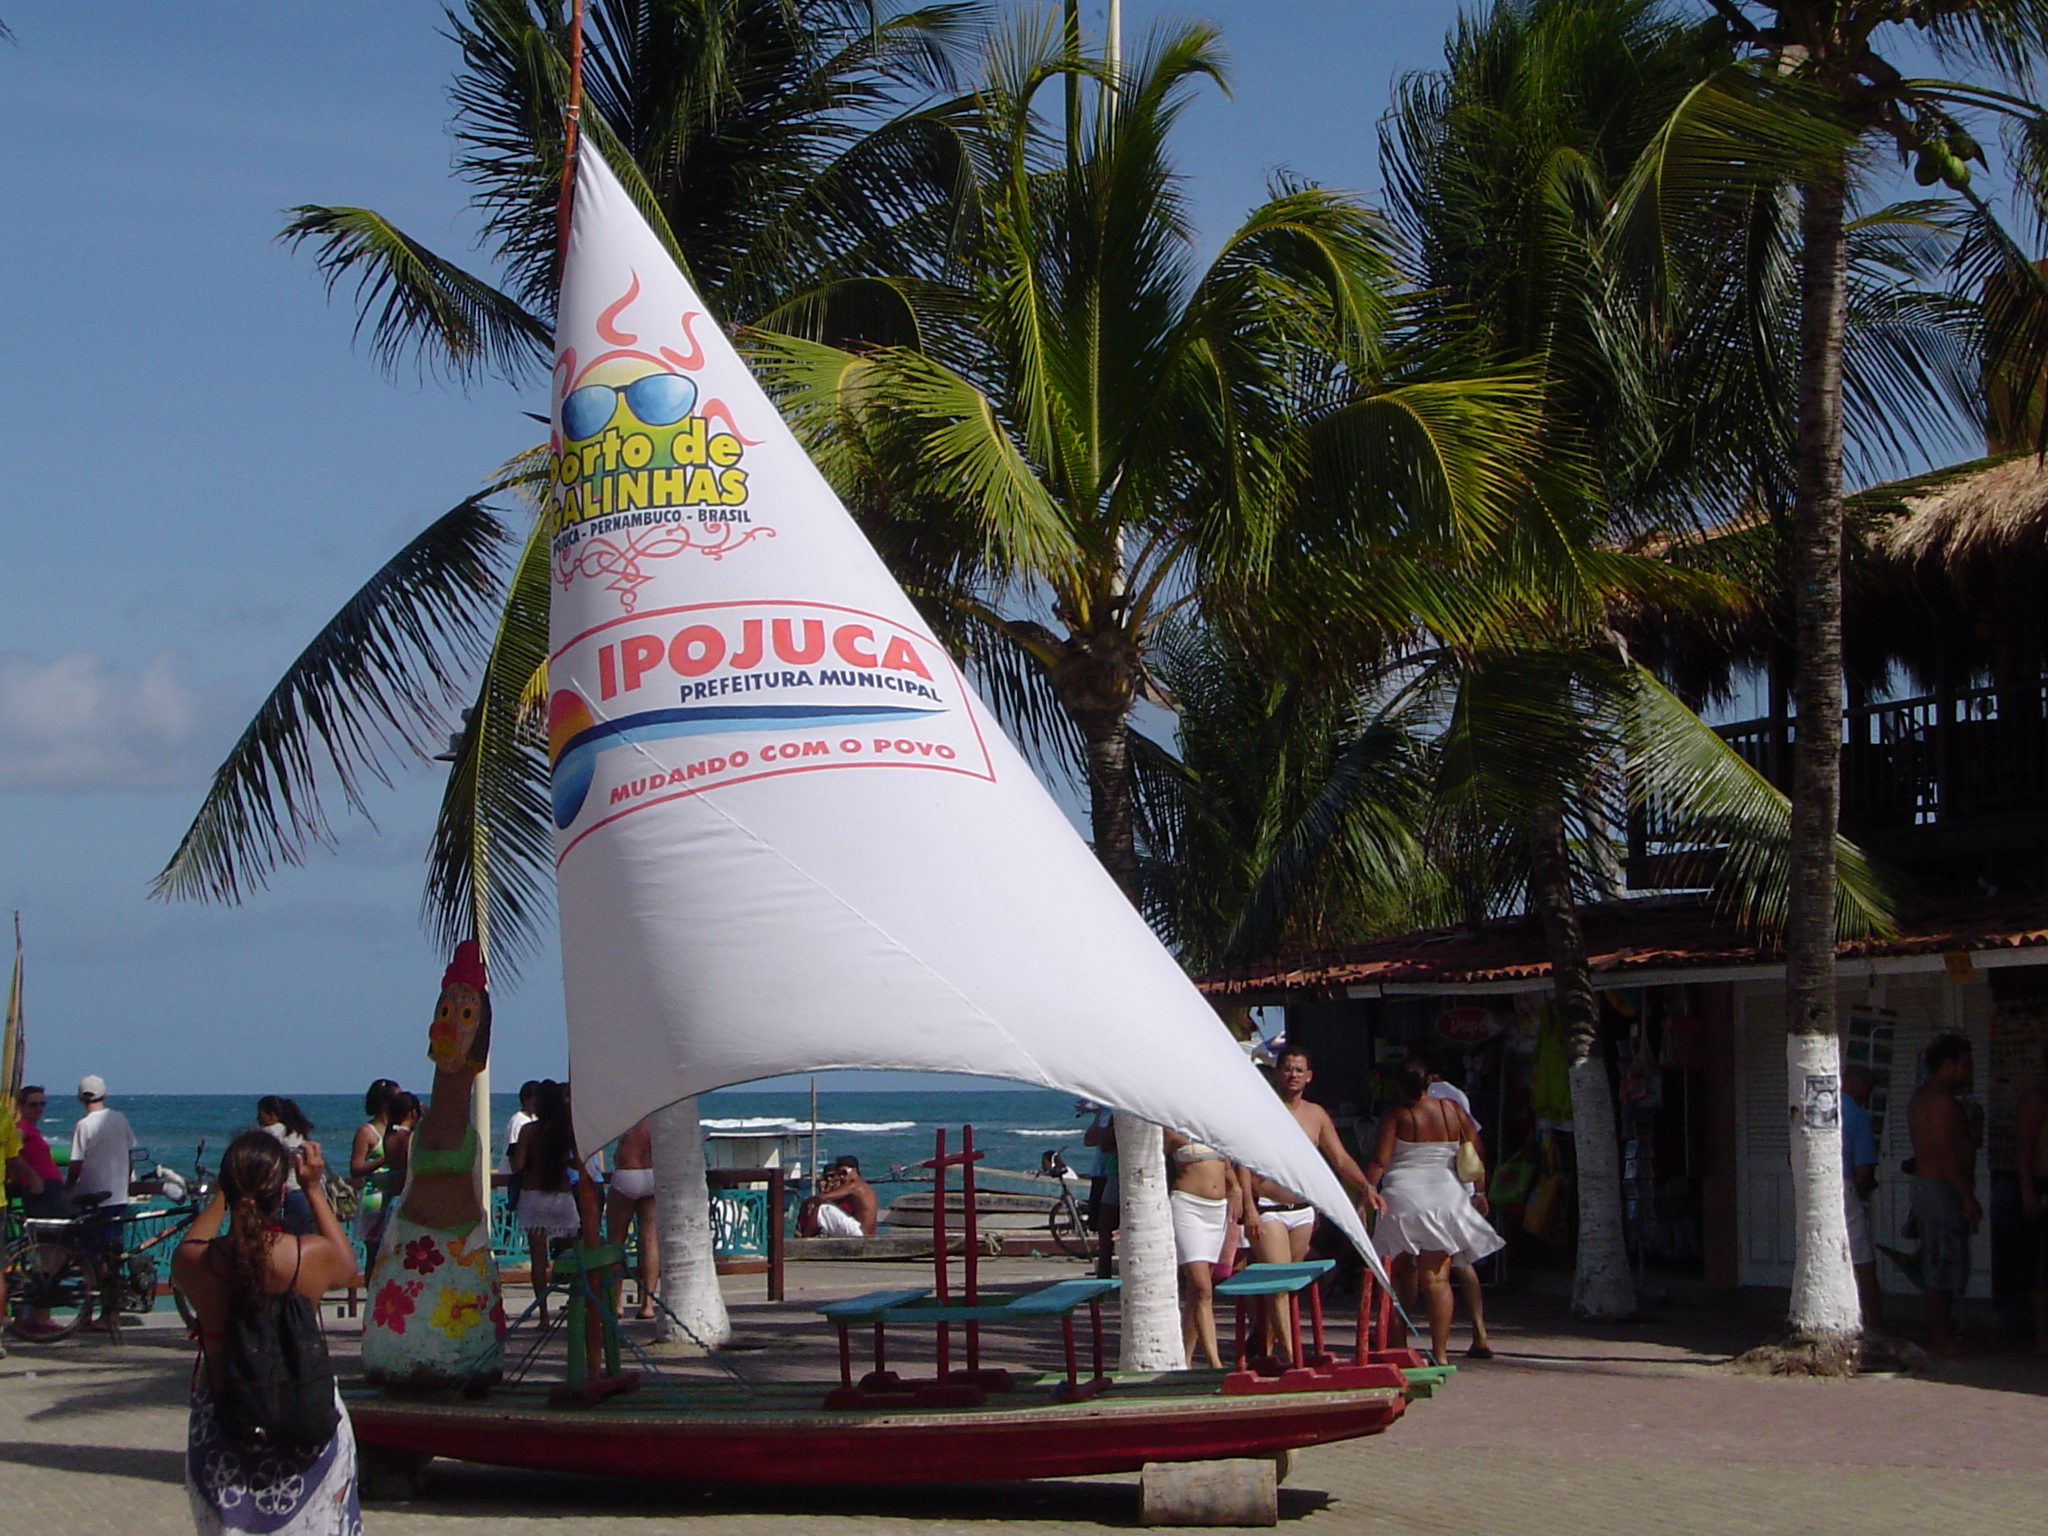
boat, vacation, vehicle, tourism, trip, sailboat, boating, sail, barco, watercraft, portodegalinhas, ipojuca, trips, sailing ship